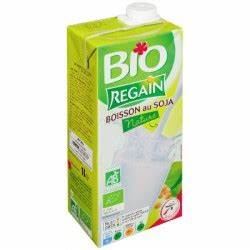
Label: cardboard